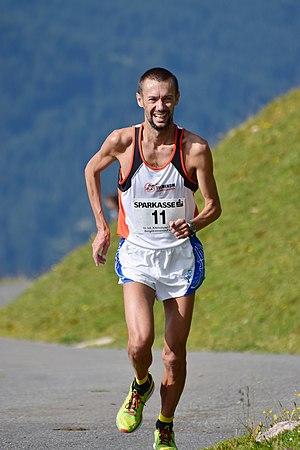
Gerd Frick à la Kitzbüheler Horn Berglauf 2017